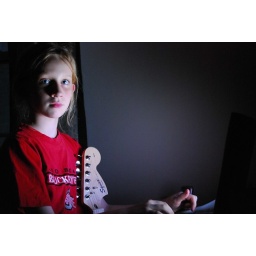
lighting was from the laptop screen in front of her